Agriculture in South Korea

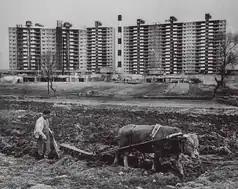

During the Joseon Dynasty, agriculture developed to a more advanced level again, but forest degradation was a major result of the firewood burning heating systems of homes. In the 18th century rationalist scholar Seo Yu Gu, author of the 113-volume "Encyclopedia Koreana on Rural Living," complained about the huge cost and environmental impact of the heating systems (Ondol). By the 19th century Ondol had caused whole mountains to be completely bare and prone to landslides in rain whereby crops were destroyed. According to the Geography Records of Sejong, the agricultural early field in the early Joseon Dynasty had an absolute advantage: the estimated ratio of water early field in Gyeonggi Province and other areas was 28% to 72%.